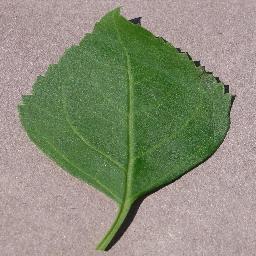
Label: Cherry___healthy